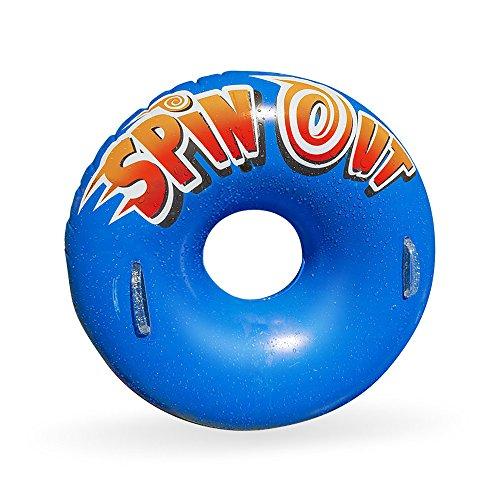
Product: BANZAI Spin Out Slide with Spin Disk Bodyboard
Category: Toys & Games | Sports & Outdoor Play | Inflatable Bouncers
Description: Oversized inflatable rider tube with sturdy handles included.
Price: $14.12
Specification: ProductDimensions:14x2.5x12inches|ItemWeight:4.25pounds|ShippingWeight:4.25pounds(Viewshippingratesandpolicies)|ASIN:B071L7S6ZF|Itemmodelnumber:11647FR|Manufacturerrecommendedage:5yearsandup